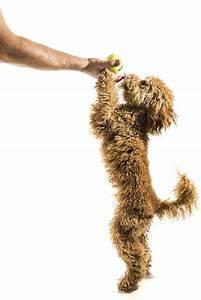
dog